Mikhail Khodorkovsky

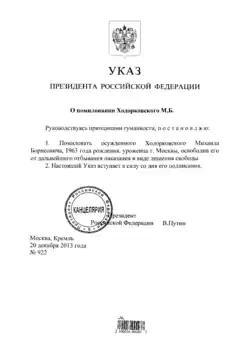
Presidential Decree No. 922 granting pardon to Mikhail Khodorkovsky on 20 December 2013

According to his official site, Khodorkovsky would have been eligible for early release, but an alleged conspiracy involving jail guards and a cellmate resulted in a statement that he had violated one of the prison rules. This was sufficient for him to forfeit his rights, once the statement was logged in his file.